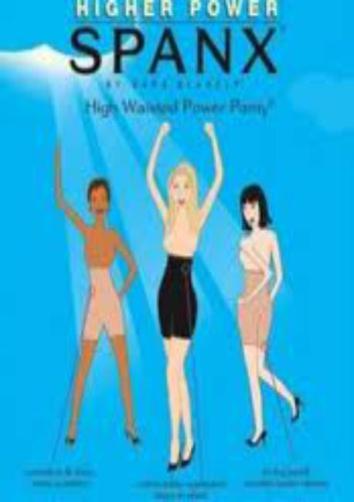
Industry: Clothes